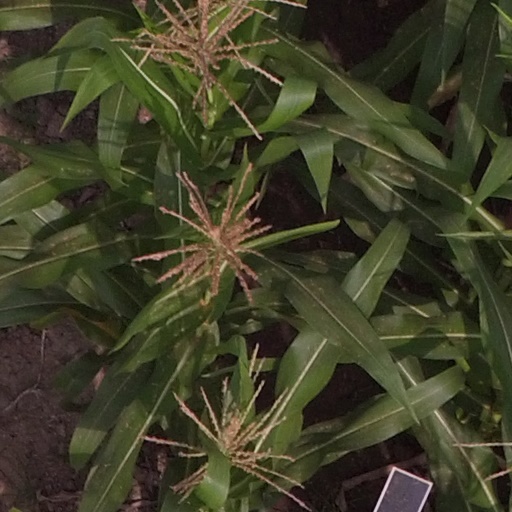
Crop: maize; corn